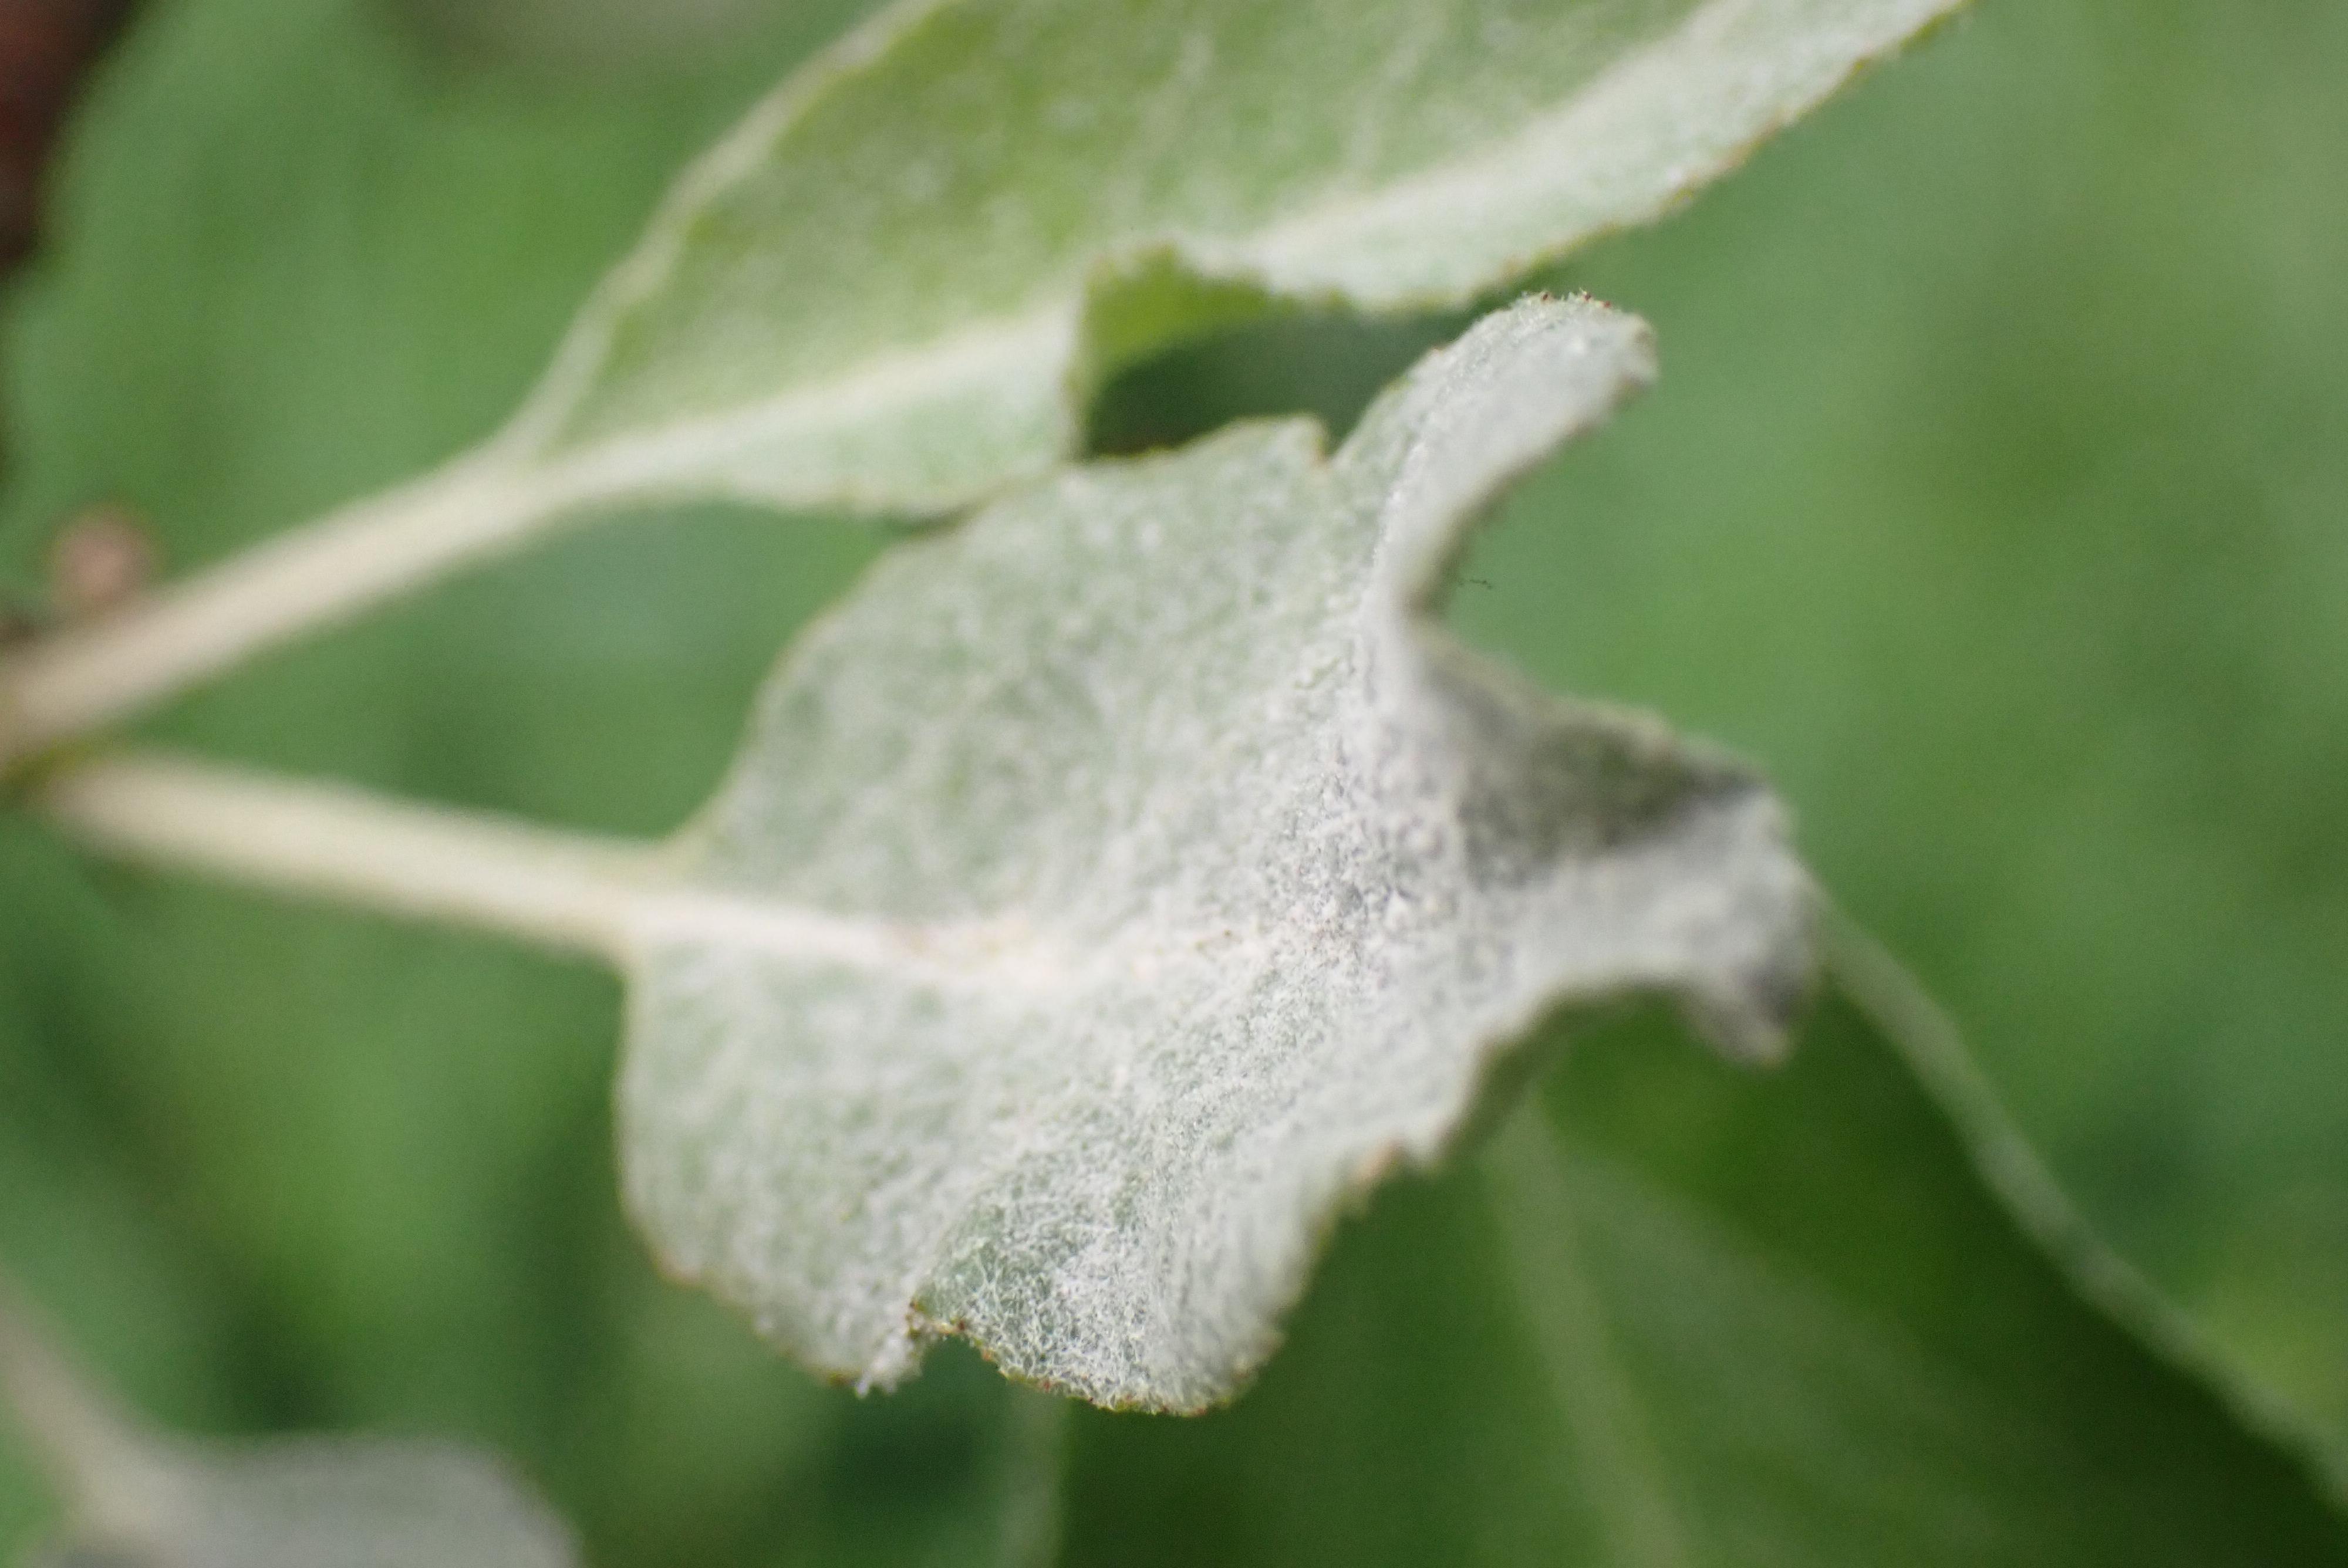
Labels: powdery_mildew